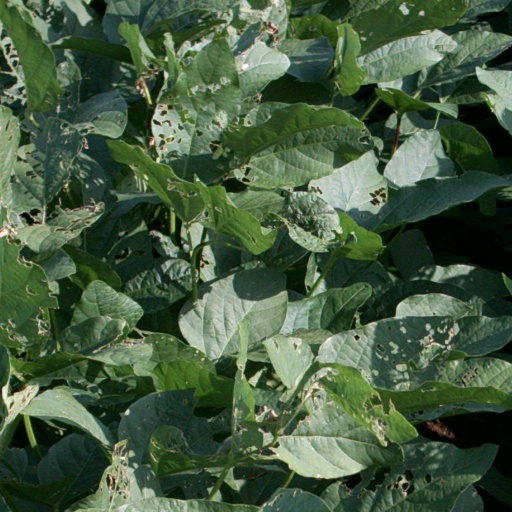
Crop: soybean